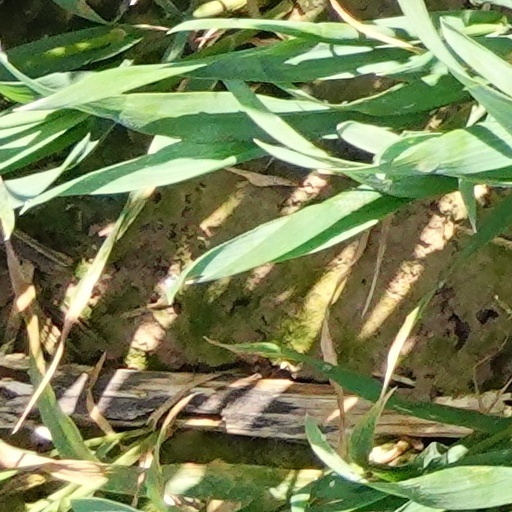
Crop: wheat